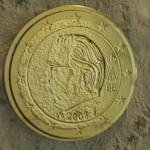
Coin value: 50cents
Country: be
Edition: 2008